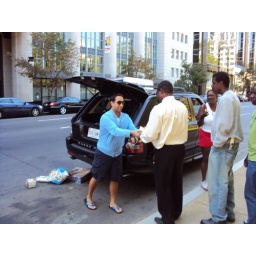
Weekend delivery of food, bottles of water and snacks to the homeless community in Washington DC